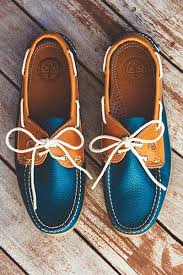
Label: Boat